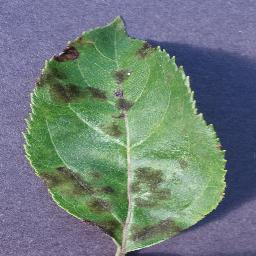
Label: Apple___Apple_scab